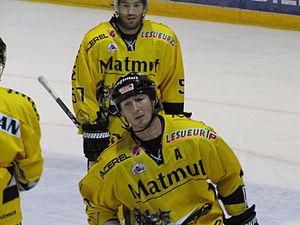
Darcy Werenka lors de la Coupe Continentale 2012
Darcy Werenka est un joueur professionnel canadien de hockey sur glace. Il possède la nationalité autrichienne depuis 2008. Il évolue au poste de défenseur.